Rosa Mystica

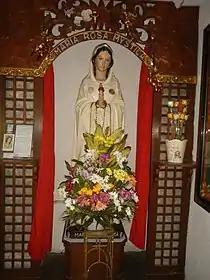
A devotional statue of Virgin Mary under the title of "Rosa Mystica"

A devotional image enshrined at the Maria Rosenberg Church in Waldfischbach-Burgalben, Germany, holds an 1138 painting of Mary, featuring roses.